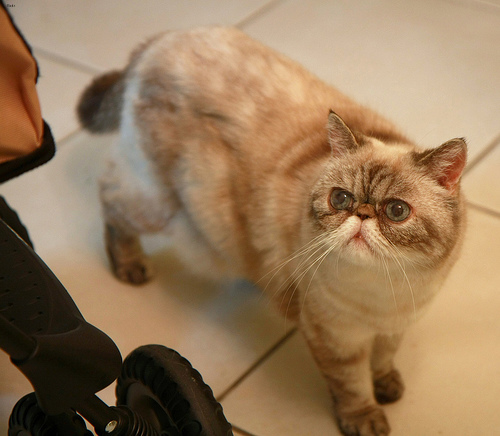
Breed: persian